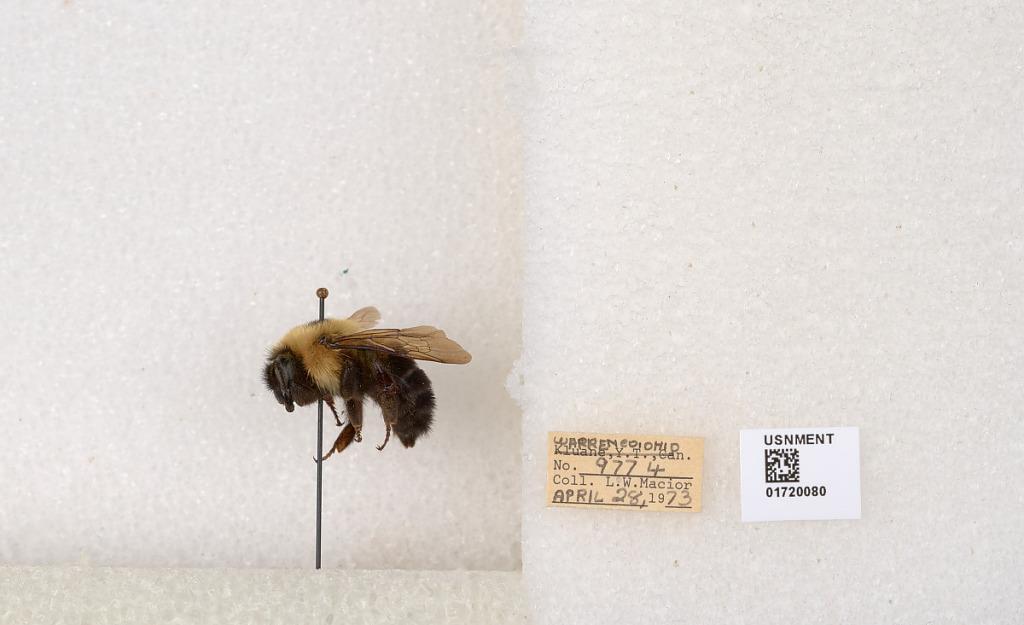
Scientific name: Bombus bimaculatus Cresson
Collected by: L. Macior
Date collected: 1973-4-28
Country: United States
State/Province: Ohio
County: Warren
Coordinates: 39.4276, -84.1668